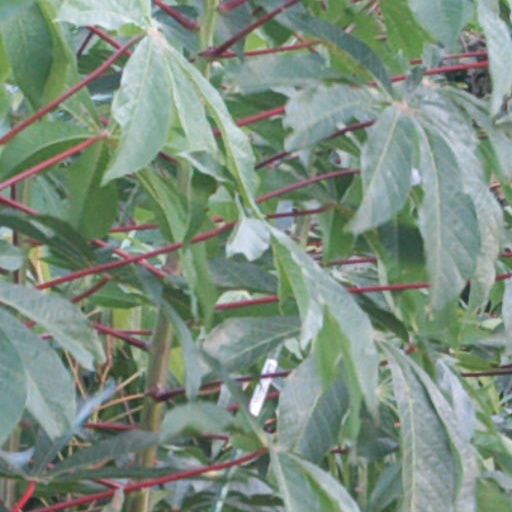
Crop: cassava